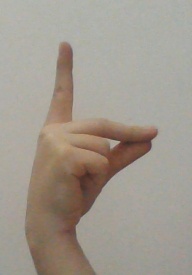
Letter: ta